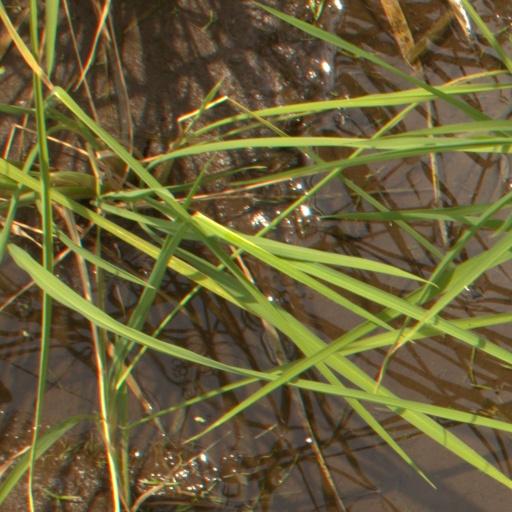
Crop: rice